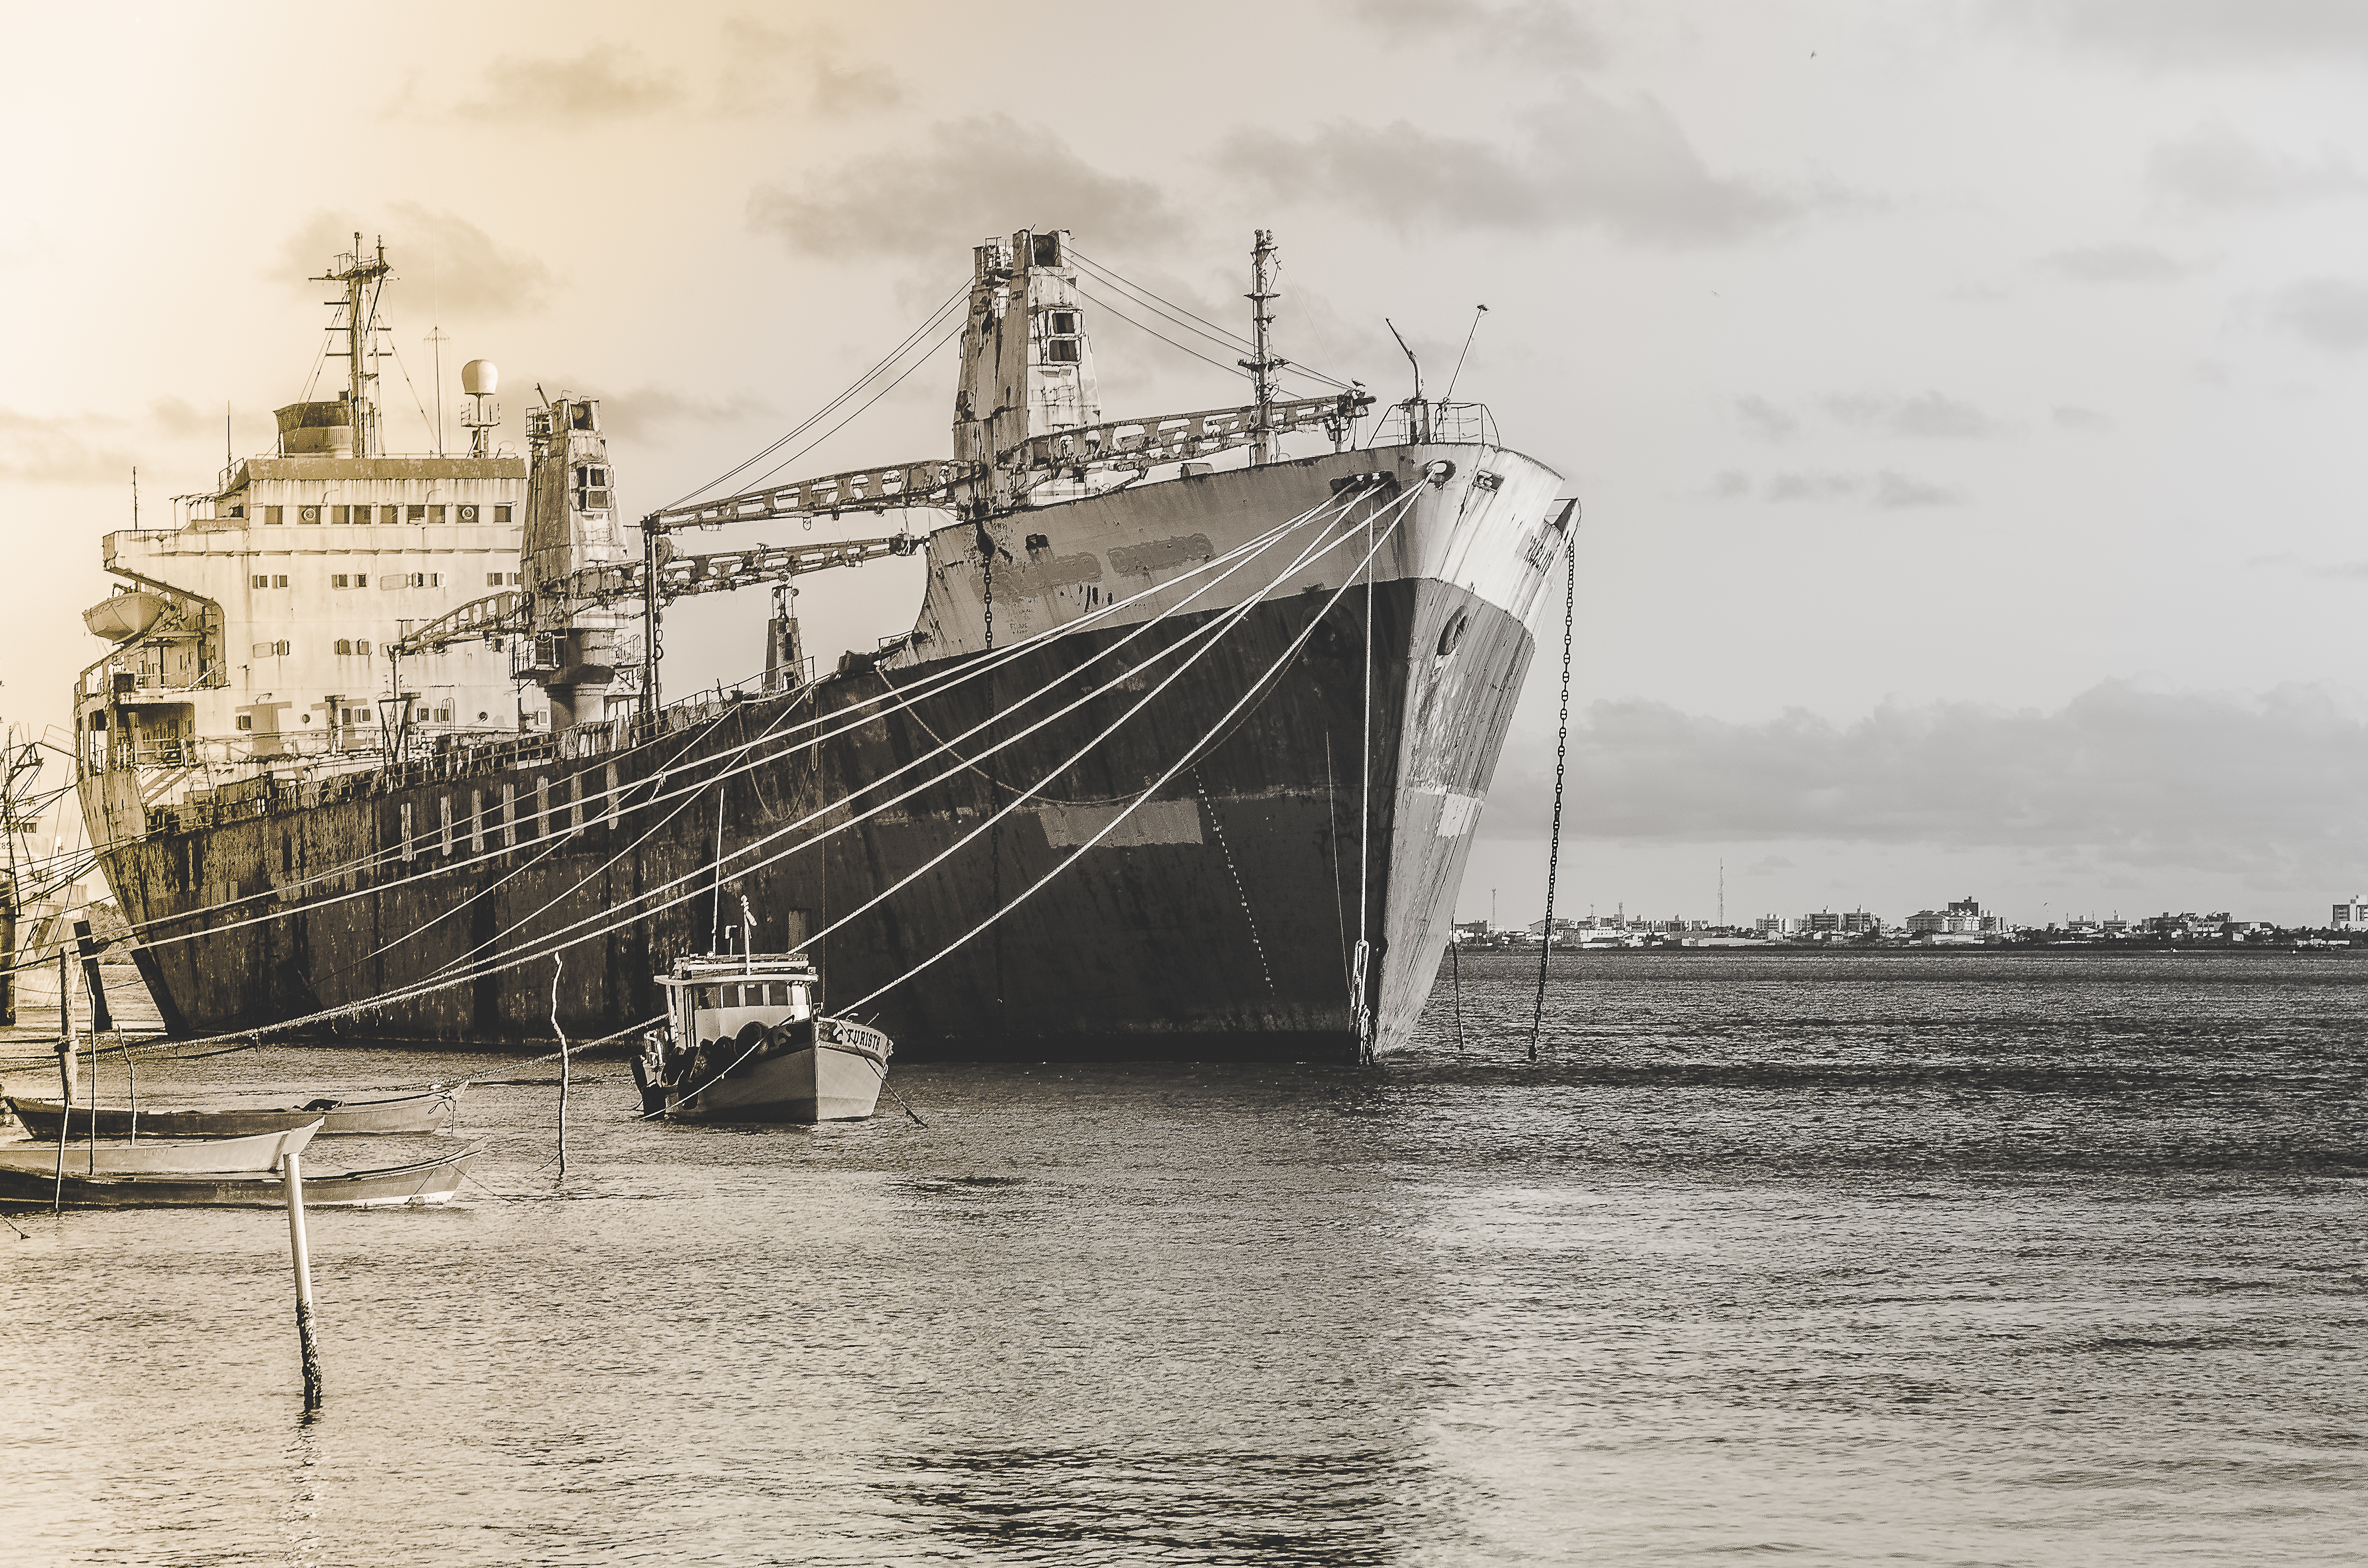
vehicle, ship, ocean liner, channel, sea, watercraft, freight transport, boat, waterway, cargo ship, ferry, tank ship